Ever After

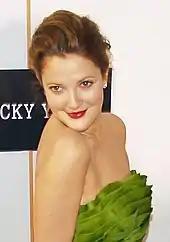
Drew Barrymore was repeatedly acclaimed by critics for her performance.

"Ever After" received positive reviews from critics. The review aggregator website Rotten Tomatoes reported that the film had approval rating based on reviews, with an average rating of . According to its consensus, ""Ever After" is a sweet, frothy twist on the ancient fable, led by a solid turn from star Barrymore." On Metacritic, the film has a weighted average score of 66 out of 100 based on 22 critics, indicating "generally favorable reviews". Audiences polled by CinemaScore gave the film an "A" grade on a scale of A+ to F.